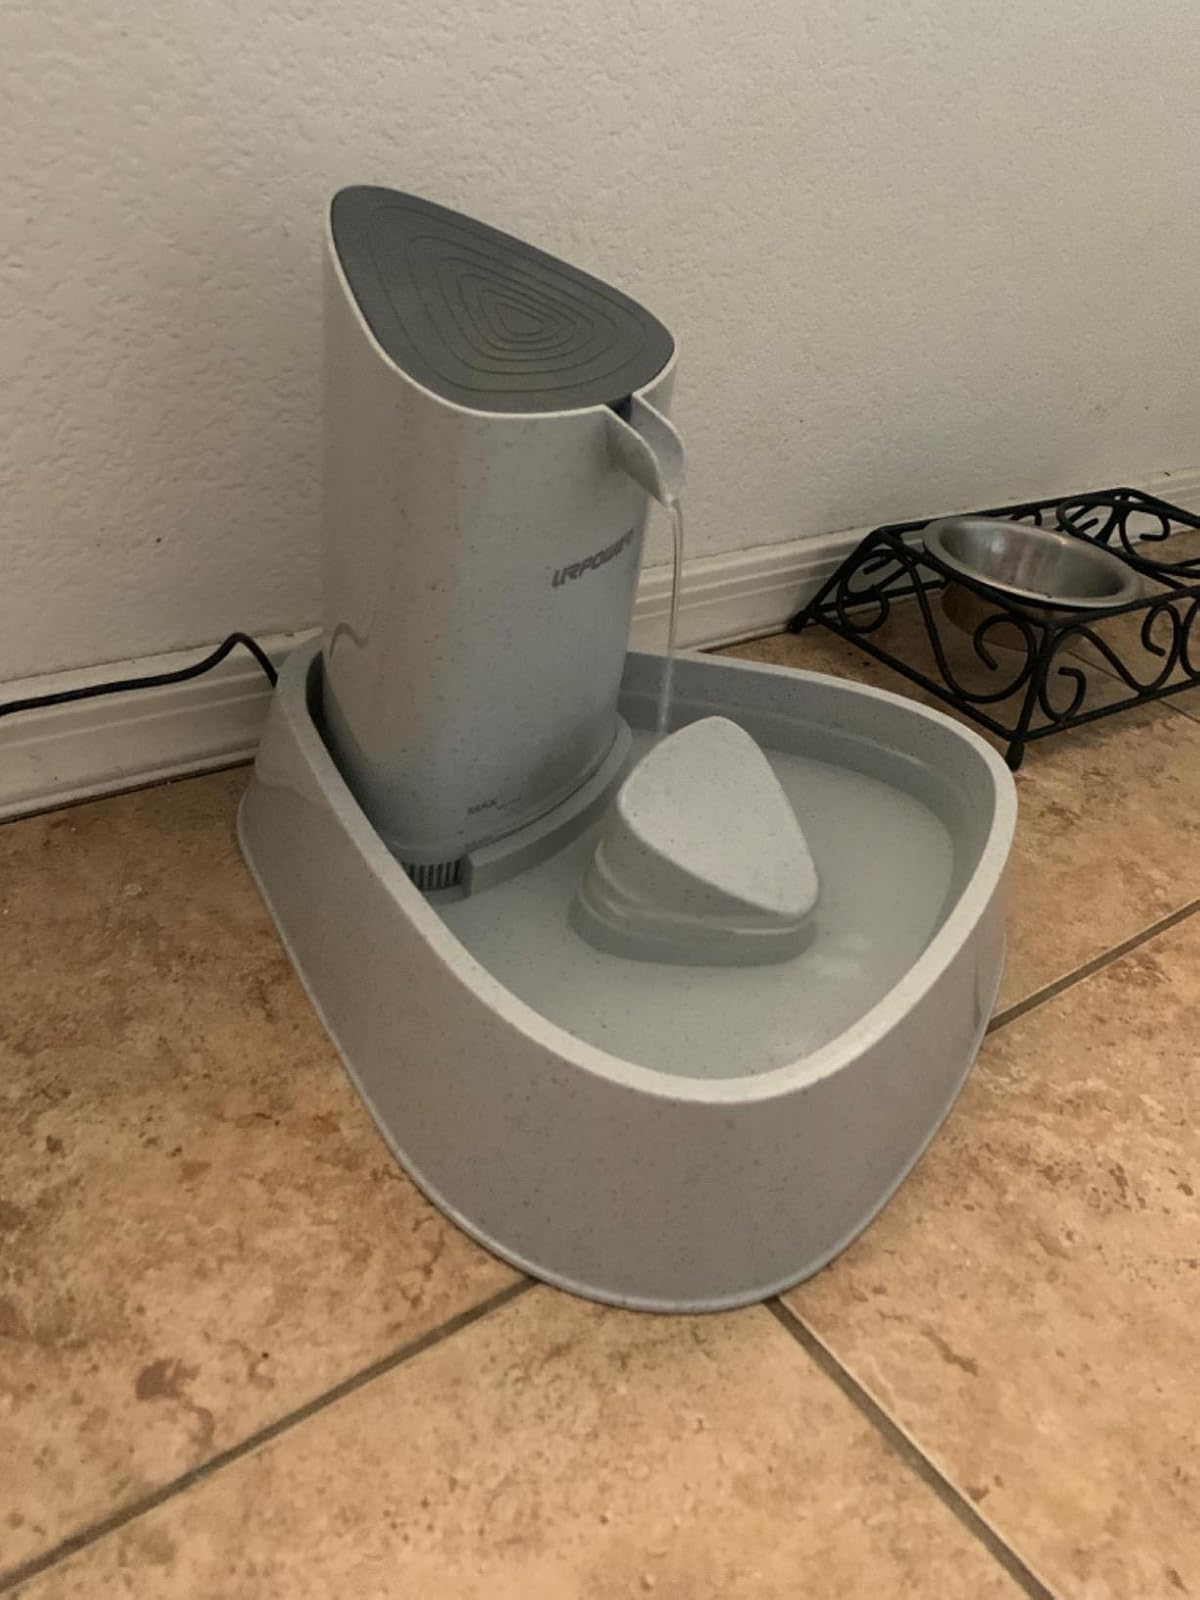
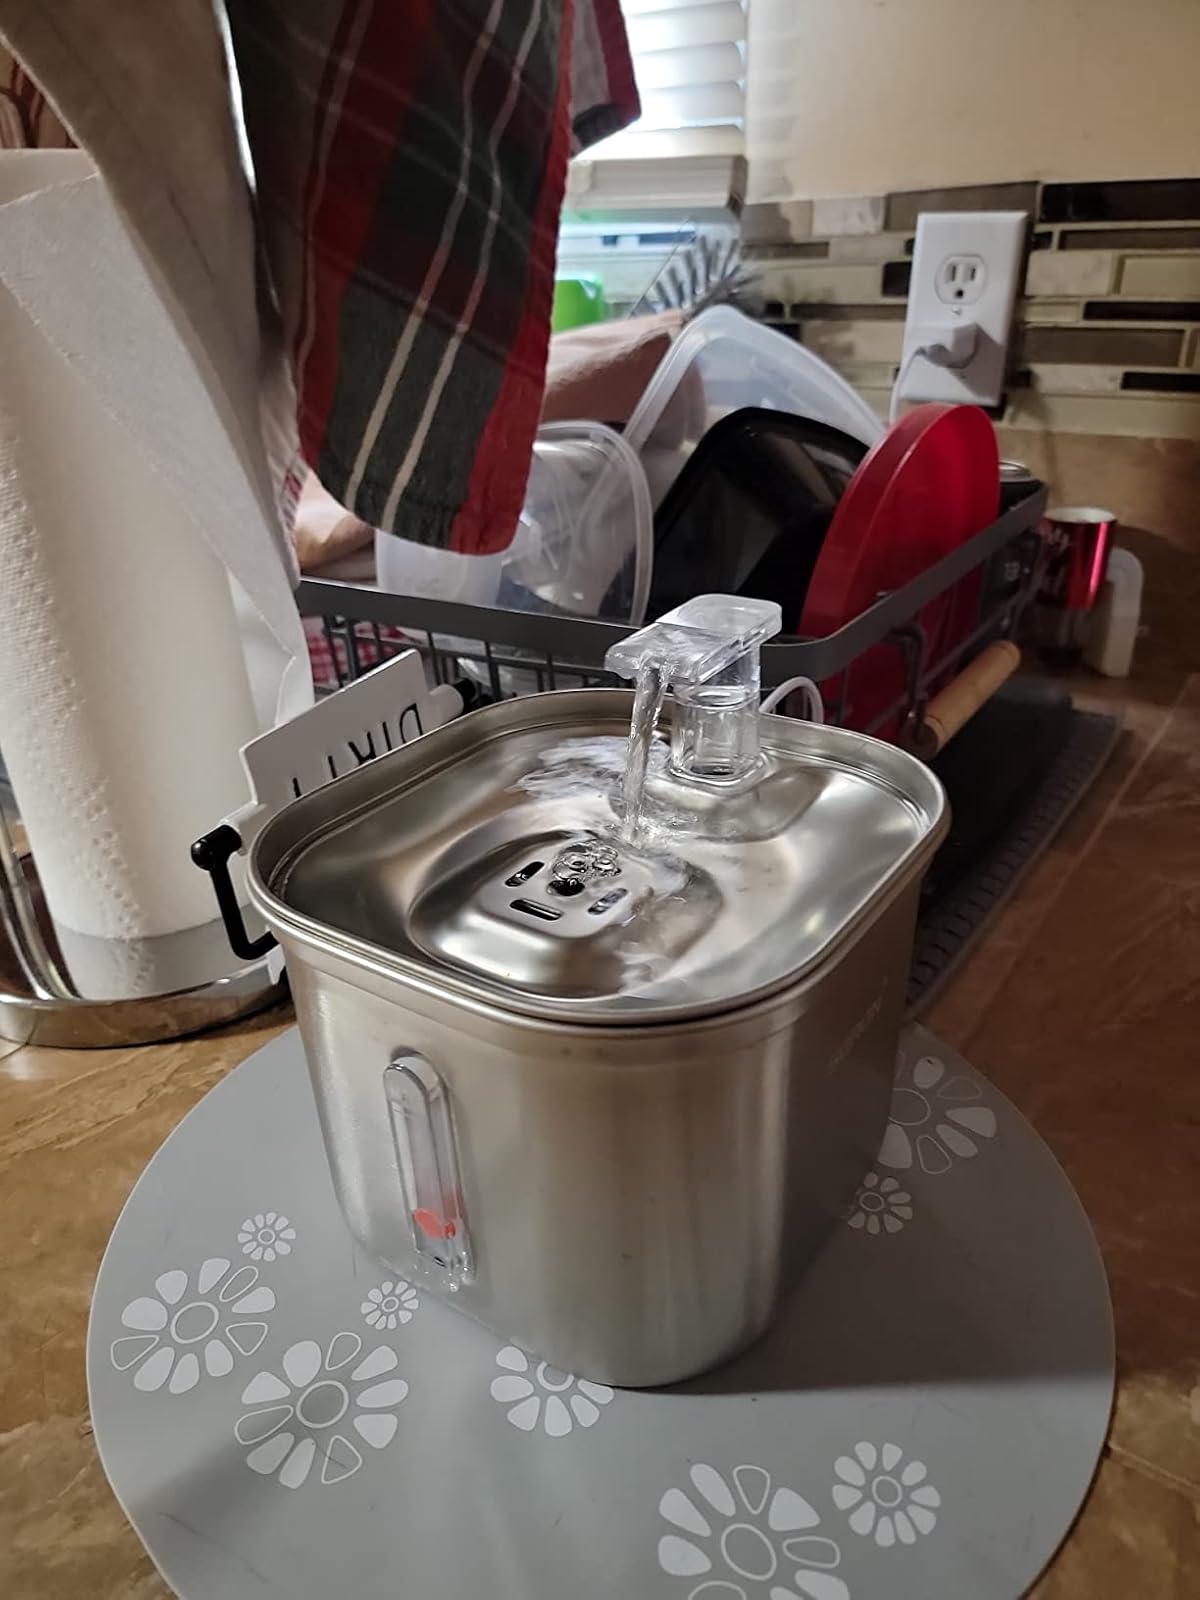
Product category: items_bowl
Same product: no